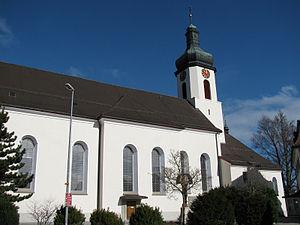
Cette liste présente les biens culturels d'importance nationale dans le canton de Saint-Gall. Cette liste correspond à l'édition 2009 de l'Inventaire Suisse des biens culturels d'importance nationale pour le canton de Saint-Gall. Il est trié par commune et inclus : 77 bâtiments séparés, 14 collections, 20 sites archéologiques et un cas particulier.